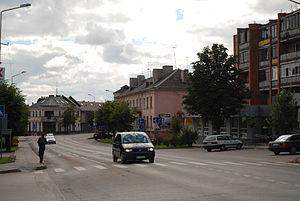
Joniškis est une ville de l'apskritis de Šiauliai, chef-lieu de la municipalité du district de Joniškis, en Lituanie.